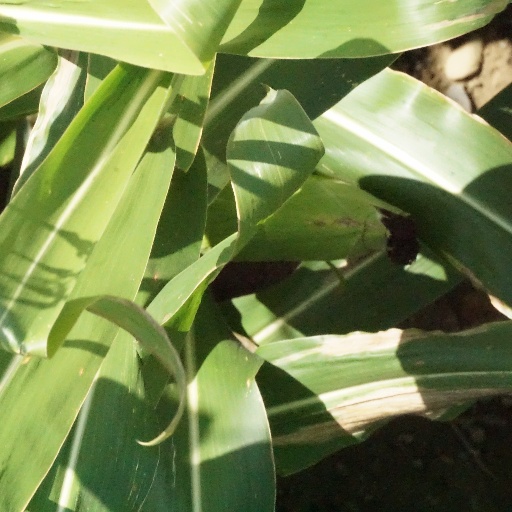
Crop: maize; corn